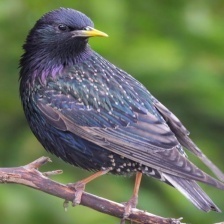
Species: COMMON STARLING
Scientific name: STURNUS VULGARIS